Meroë

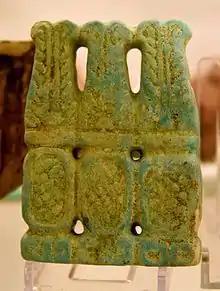
Stamp or thumb ring in the form of three cartouches (enclosing dot pattern). Each topped with two plumes and sun disc. Faience. From Meroë. Meroitic period. Petrie Museum of Egyptian Archaeology

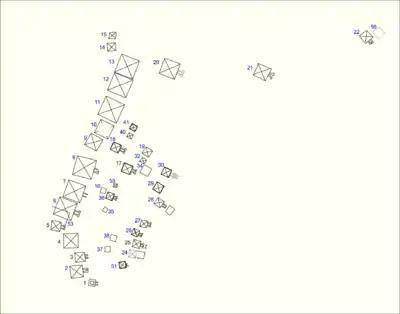
Plan of the North pyramid field at Meroë.

Kings were buried in Meroë, in the North Cemetery, and Queens in West Cemetery. In 350 AD Meroë was destroyed by Axum. The first king of the fourth period was Shorkaror (1st century AD), while the last rulers may have been King Yesebokheamani or King Talakhidamani in the 4th century AD. The Aksumite presence was short lived before Meroë was taken by the Kingdom of Alodia.